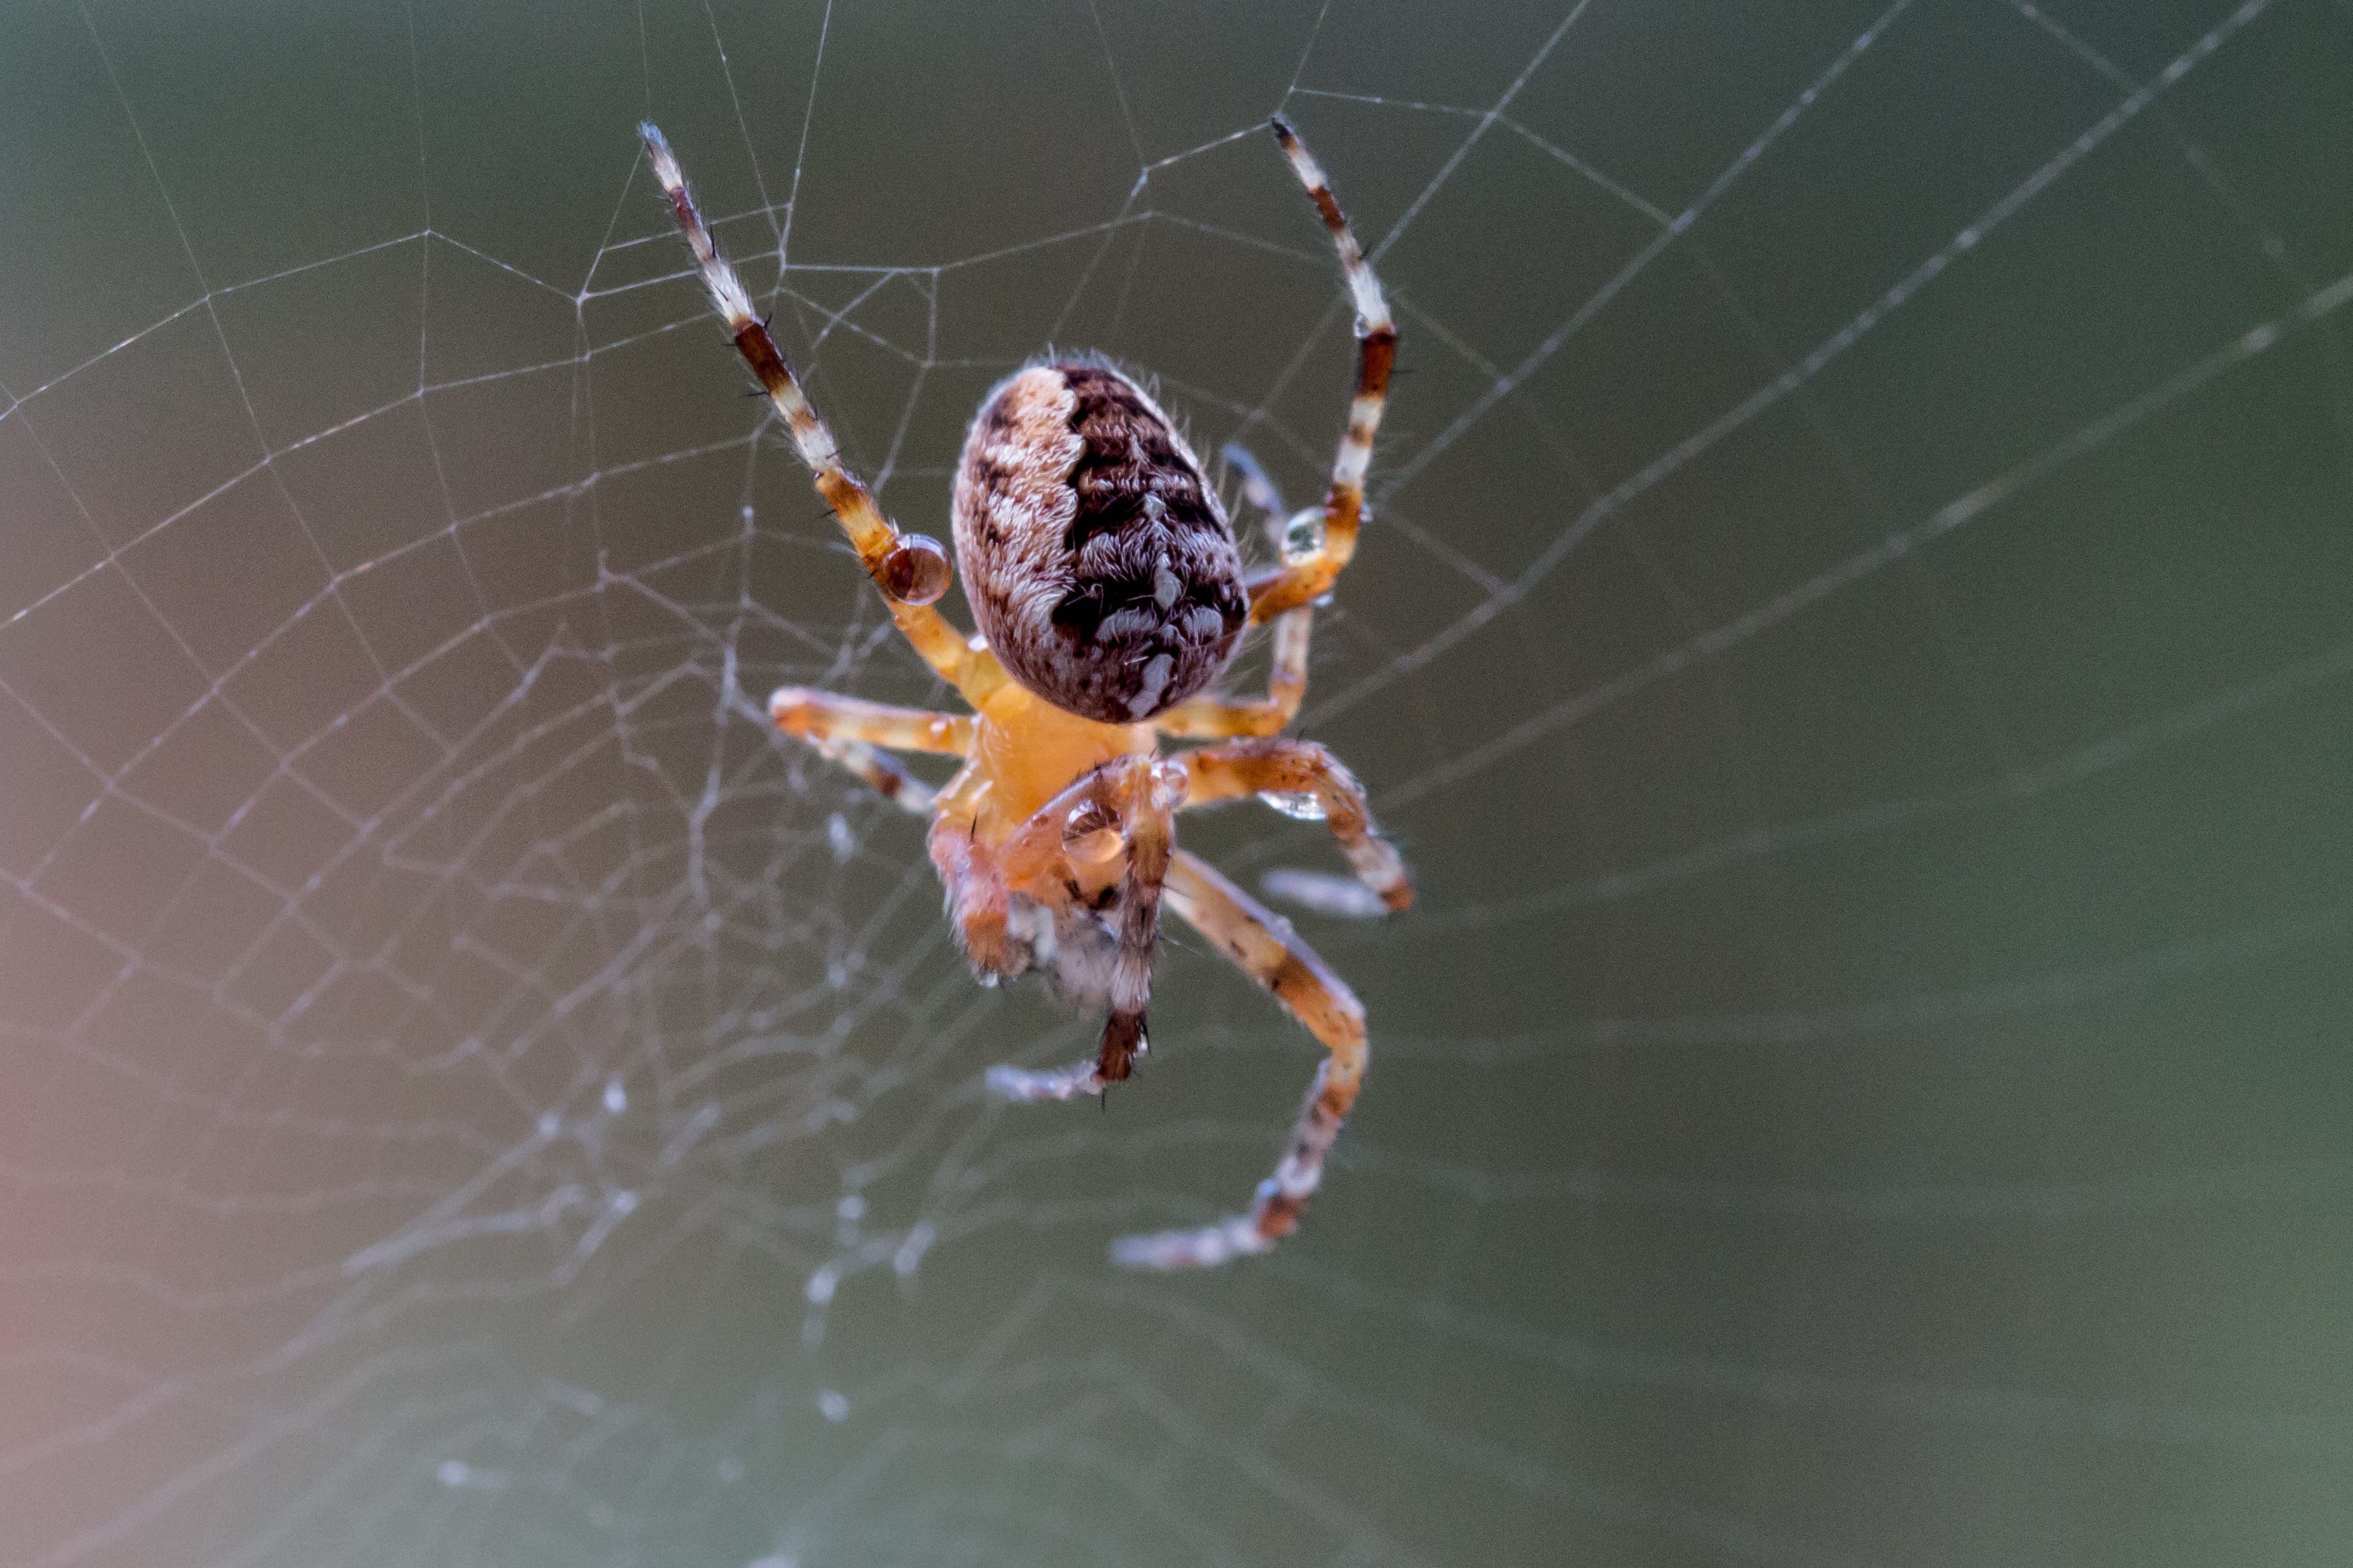
animal, insect, floating, close, fauna, material, drip, invertebrate, spider web, cobweb, spider, hairy, arachnid, garden spider, argiope, network, drop of water, spider webs, macro photography, arthropod, araneus diadematus, european garden spider, safety net, araneus, spider macro, orb weaver spider, yellow garden spider